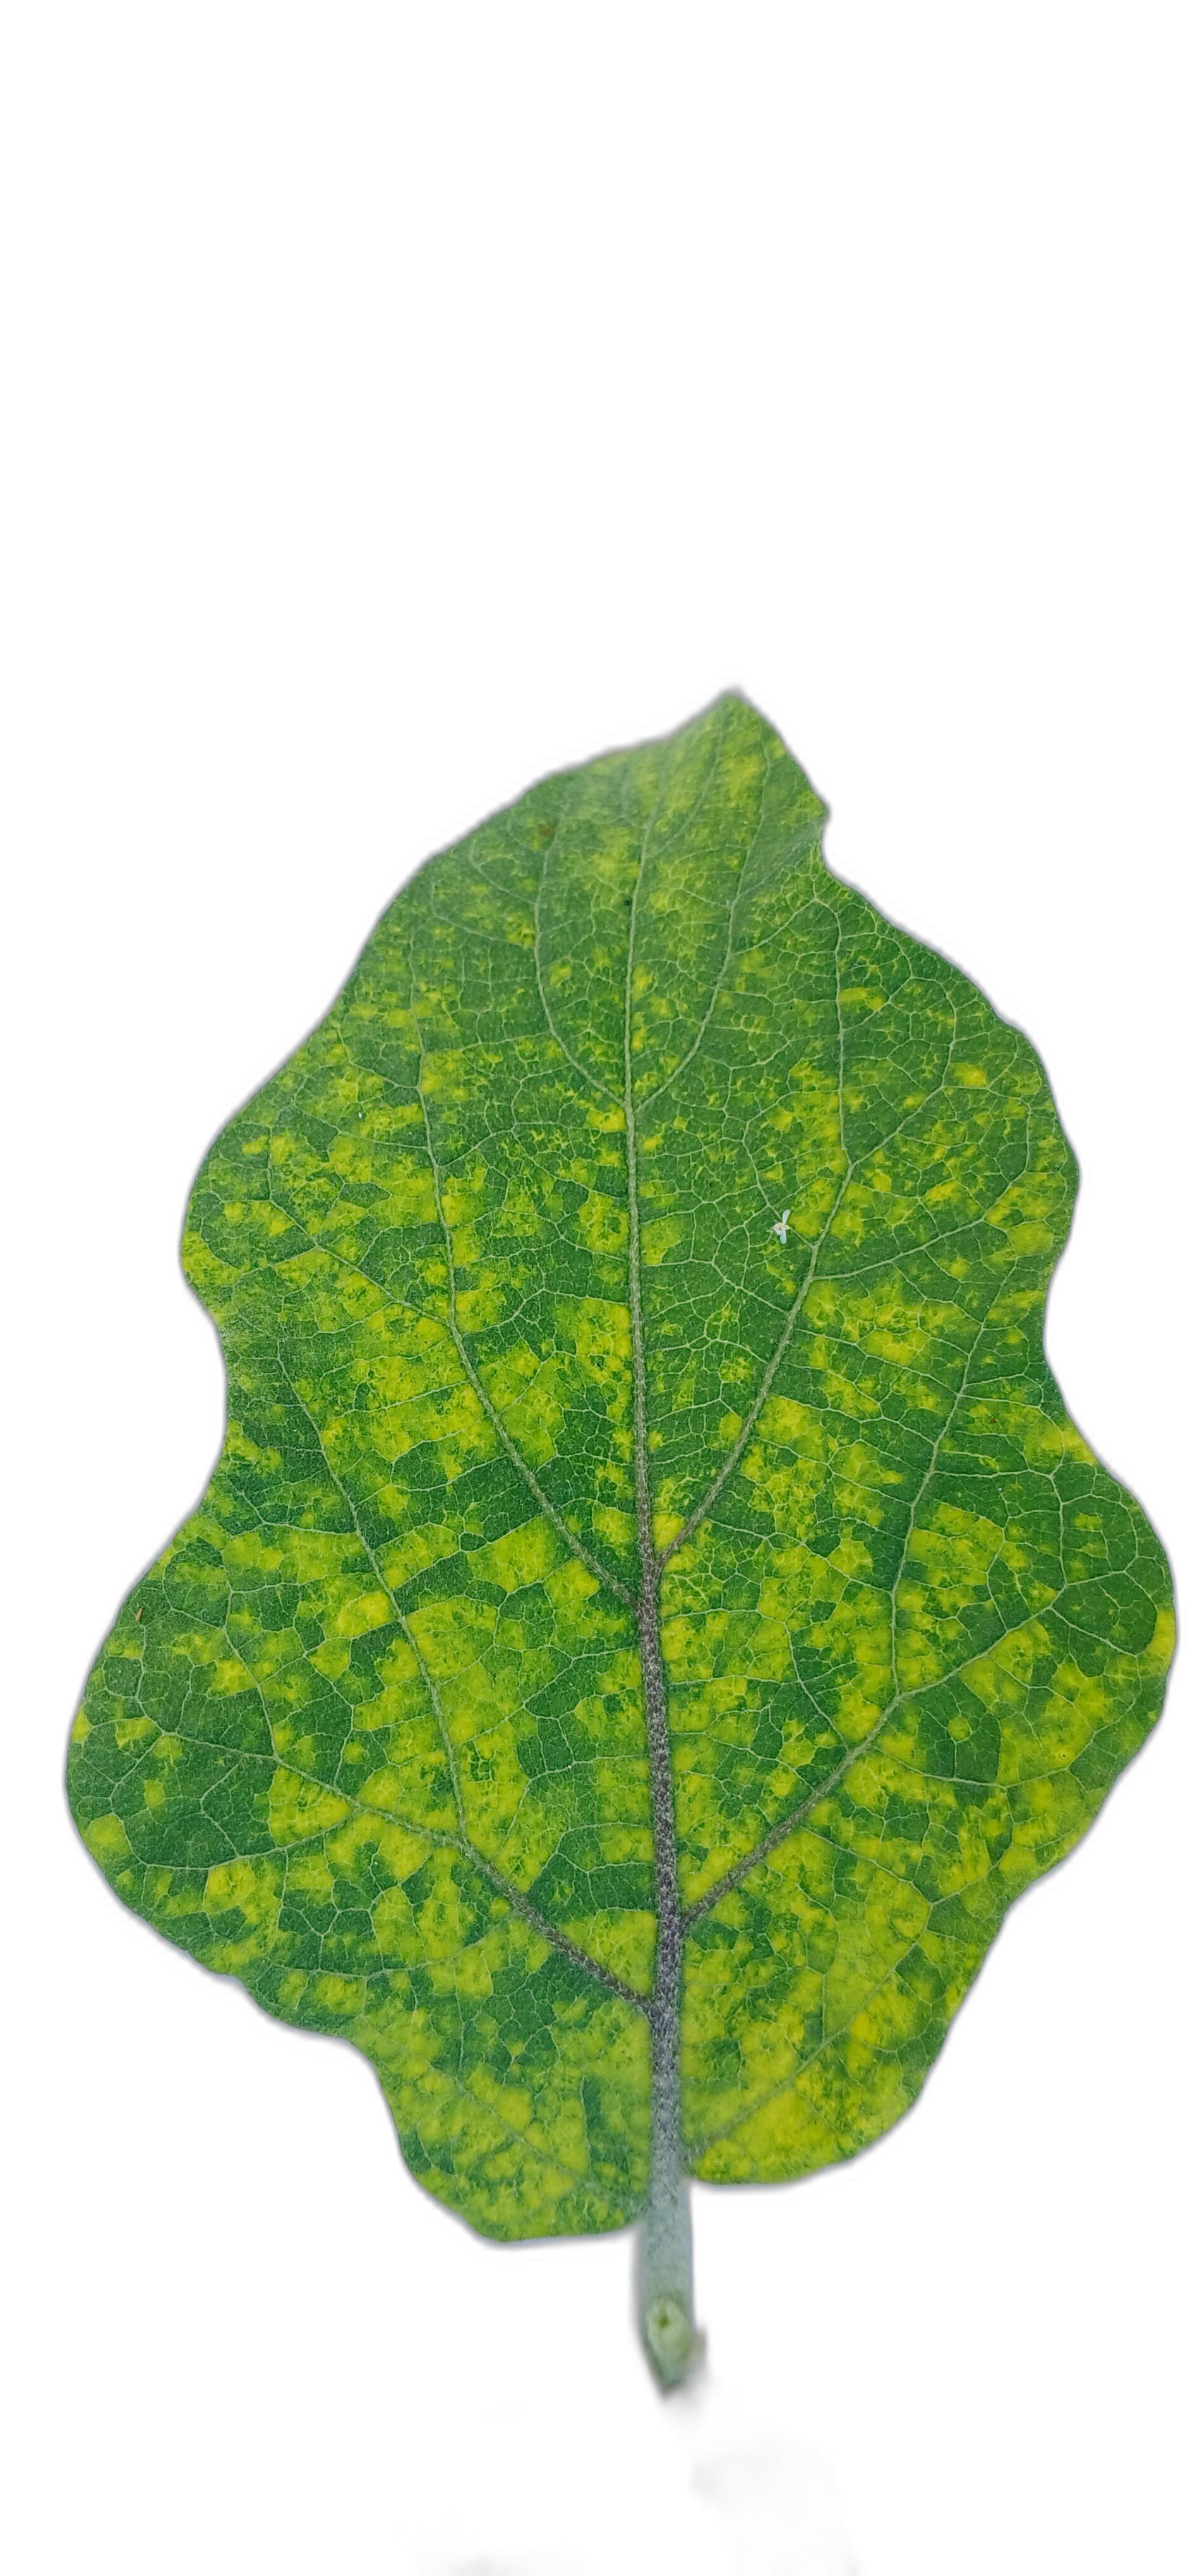
Label: Mosaic Virus Disease